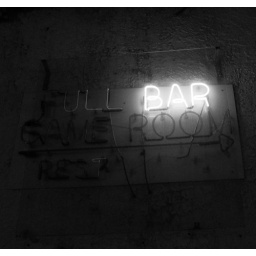
This is a variation of a photograph I took of a bar sign at Jannus Landing in Saint Petersburg, Florida.